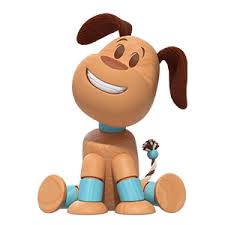
Portrait style: Cartoon Portrait